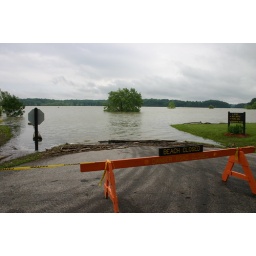
The road to the beach in the state park